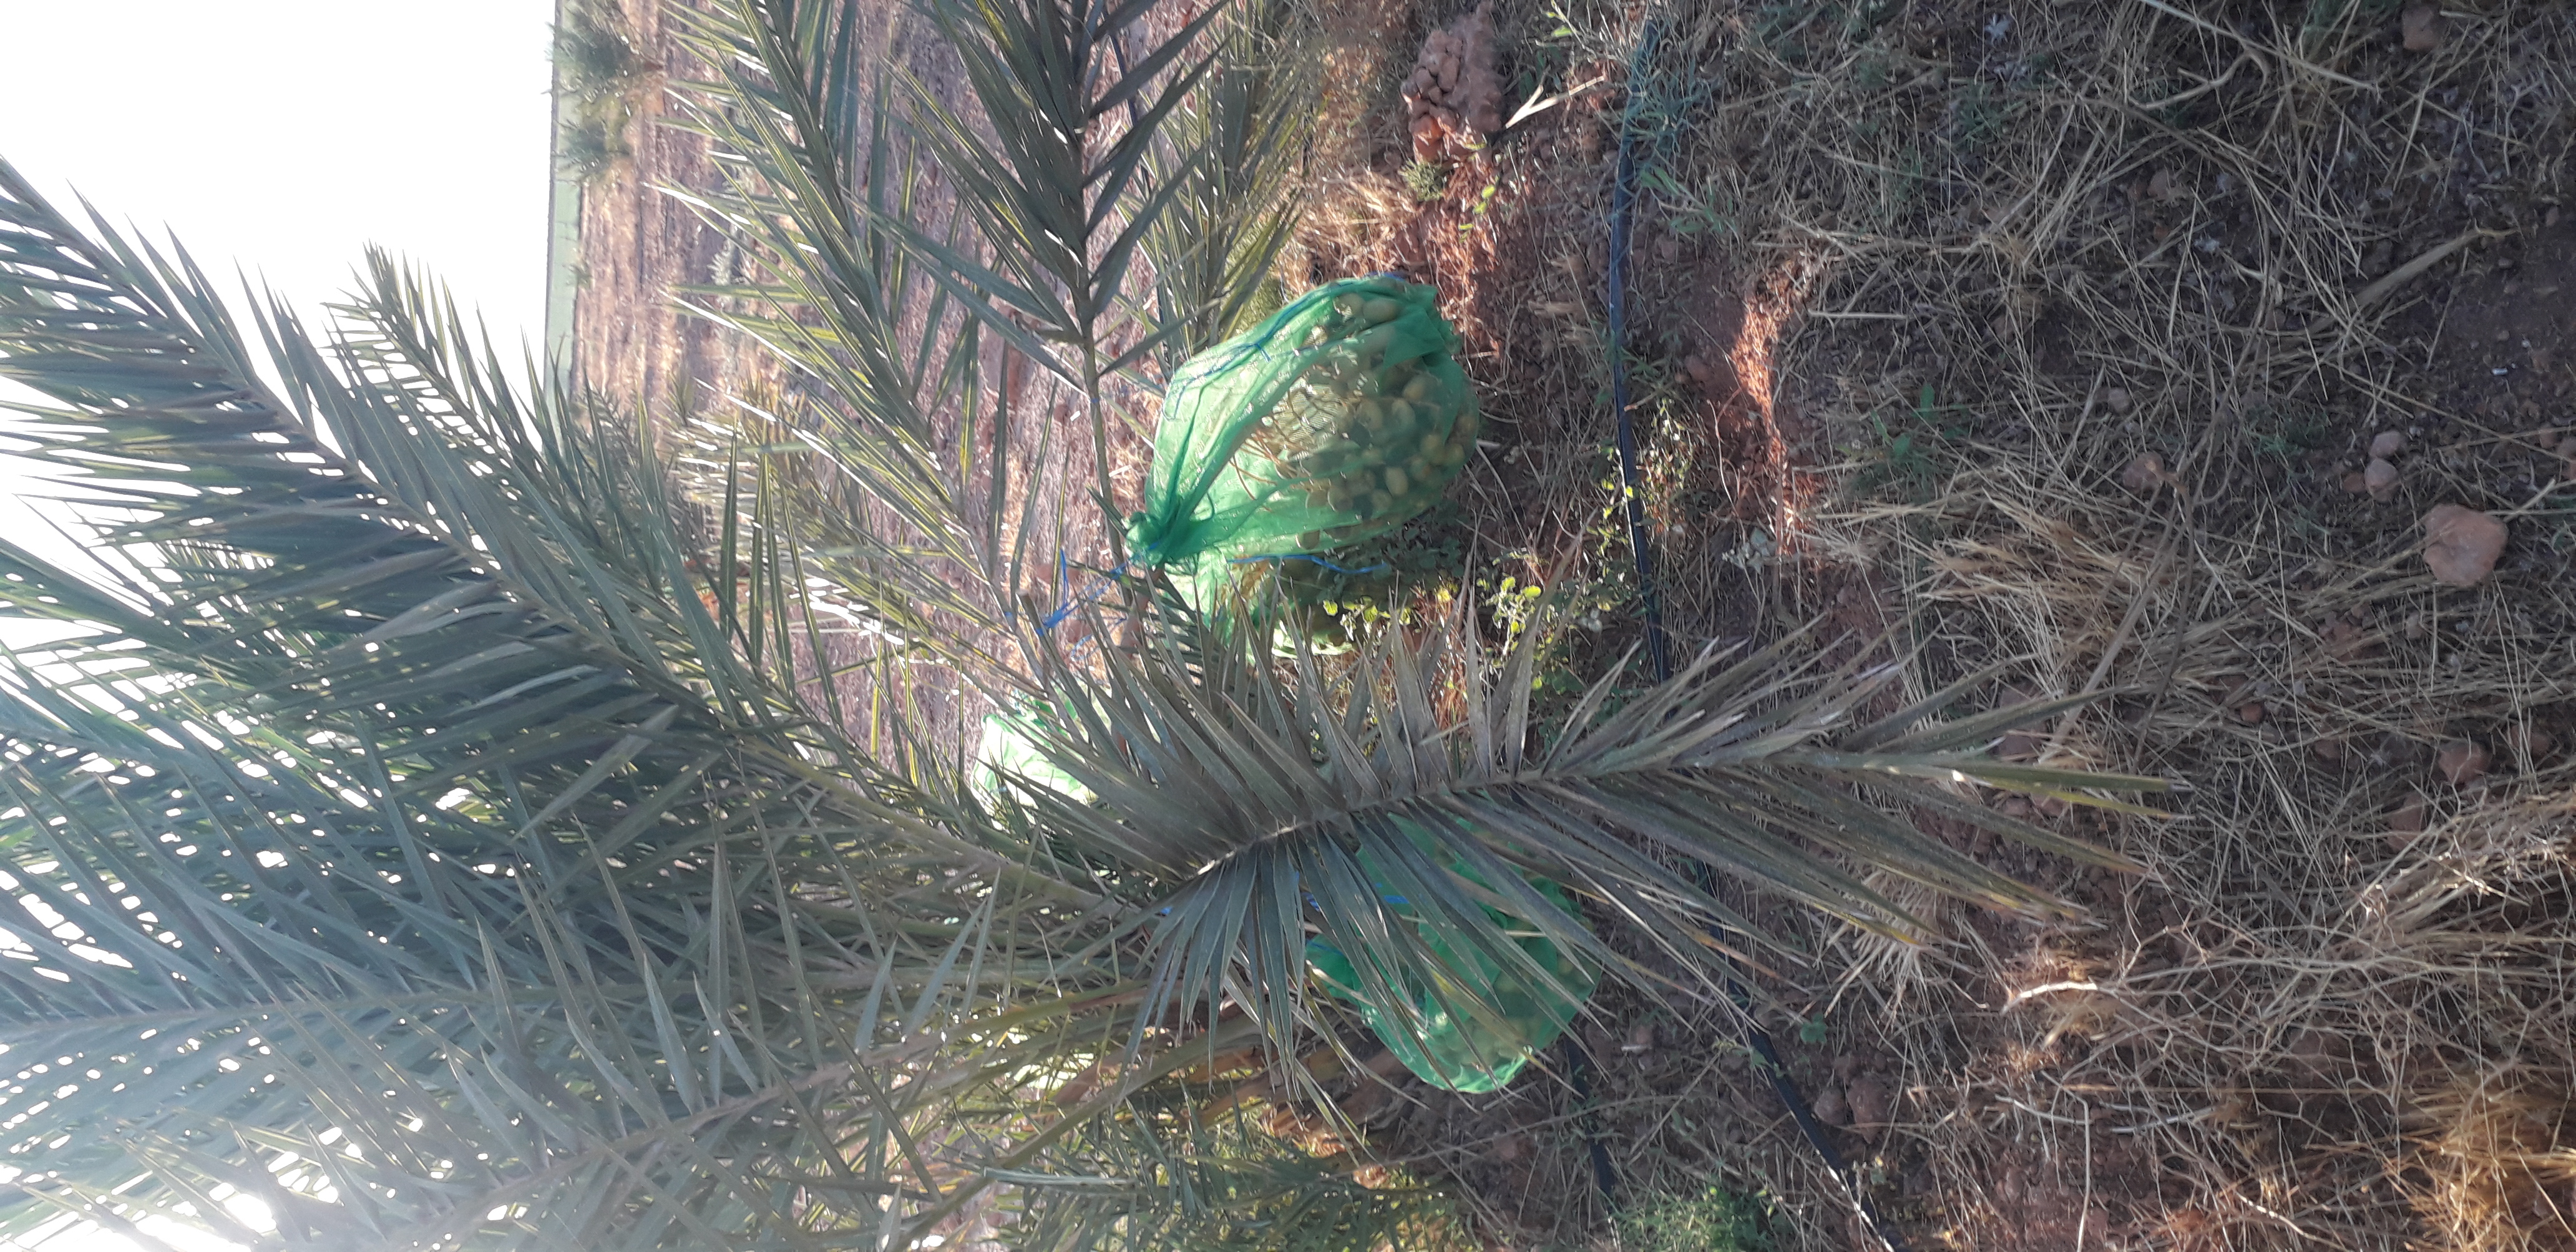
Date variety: Boufagous